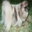
Label: dog